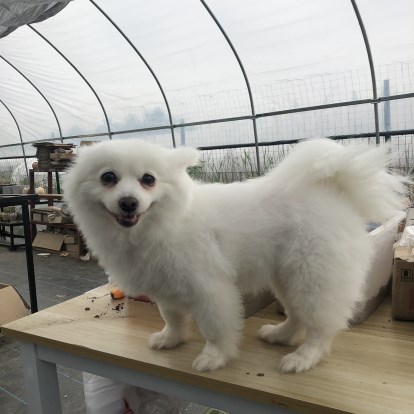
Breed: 1936-n000005-Pomeranian